Karl Piehl

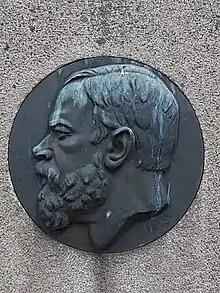
Plaque on tombstone of Karl Piehl

He was born in Stockholm. He was docent in Egyptian languages at Uppsala University in 1881, became director of the Egyptian Museum in 1889, and in 1893 was appointed to a newly endowed chair of Egyptology. Three years afterwards Piehl became editor of the "Sphinx", a periodical of Egyptian archaeology.